Leszno

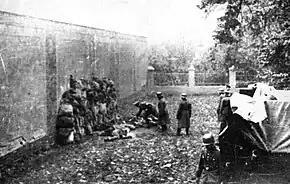
German execution of Poles in Leszno in October 1939

In the Second Partition of Poland in 1793, Leszno was annexed by the Kingdom of Prussia, within which it was referred to as "Lissa". In 1807 it was taken by Napoleon's "Grand Armee" and included within the newly established but short-lived Polish Duchy of Warsaw.